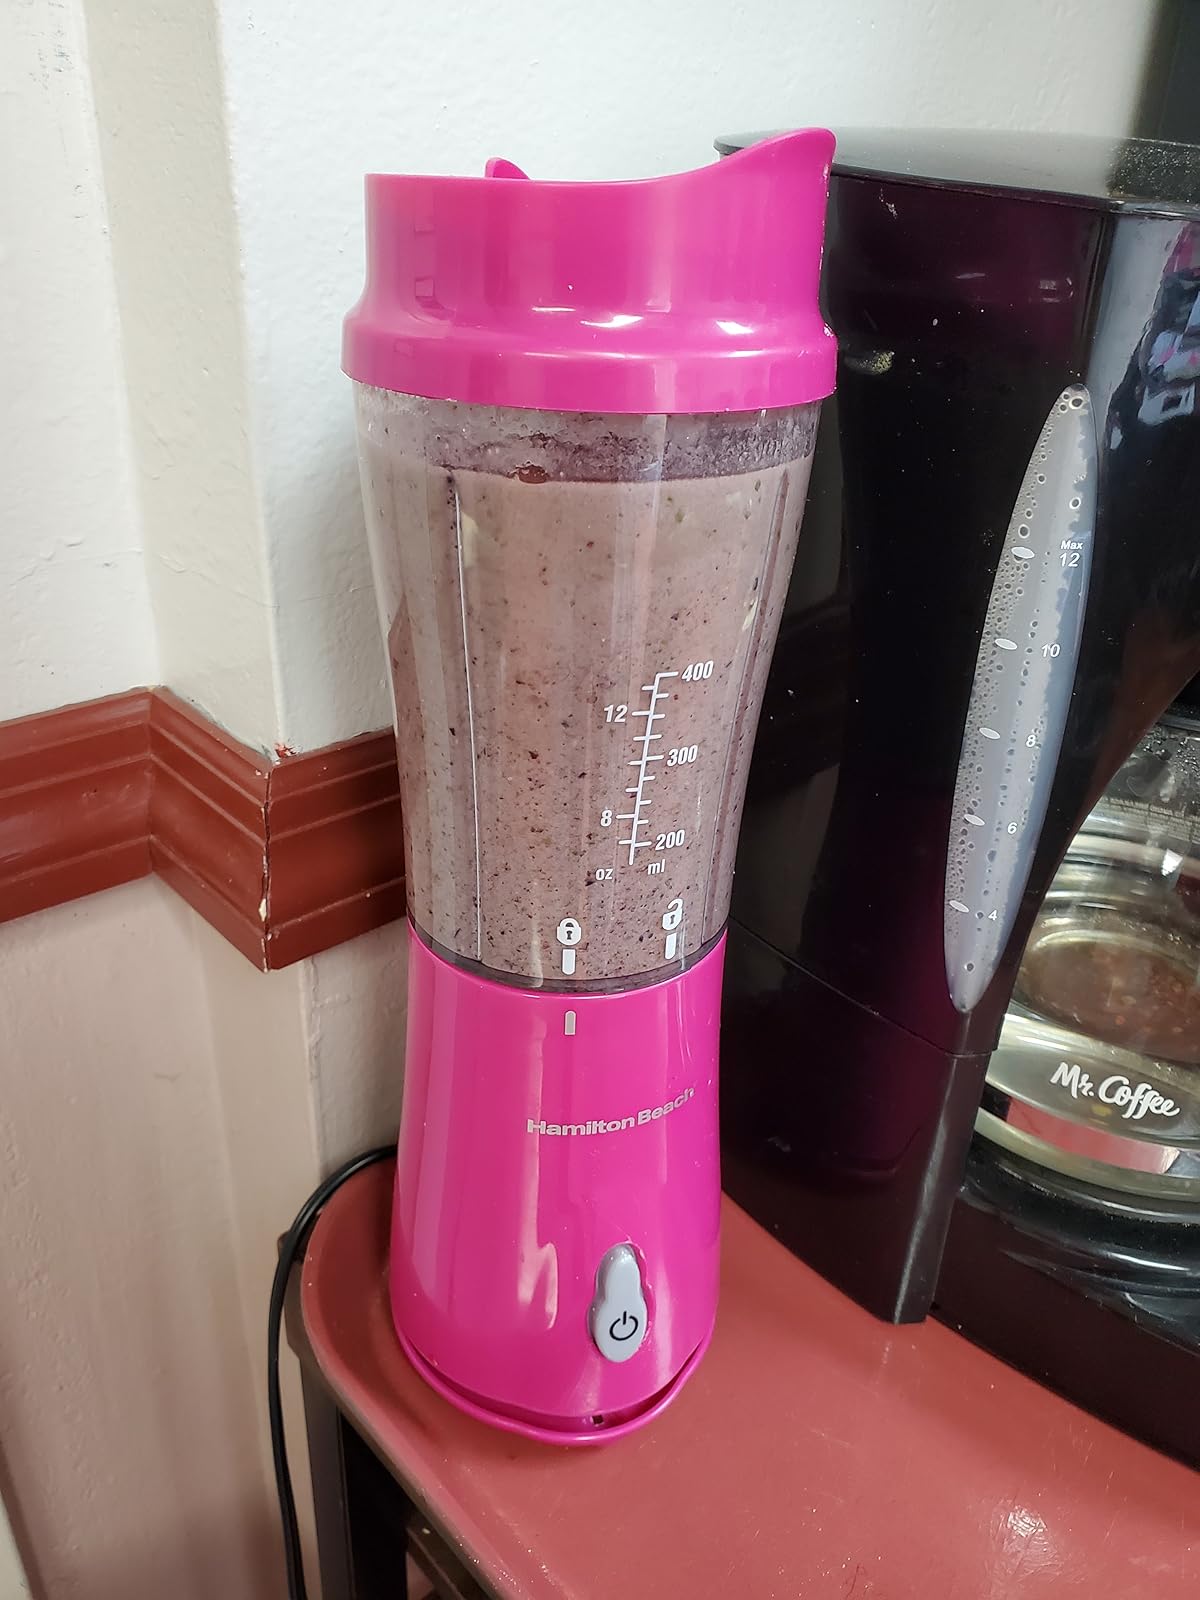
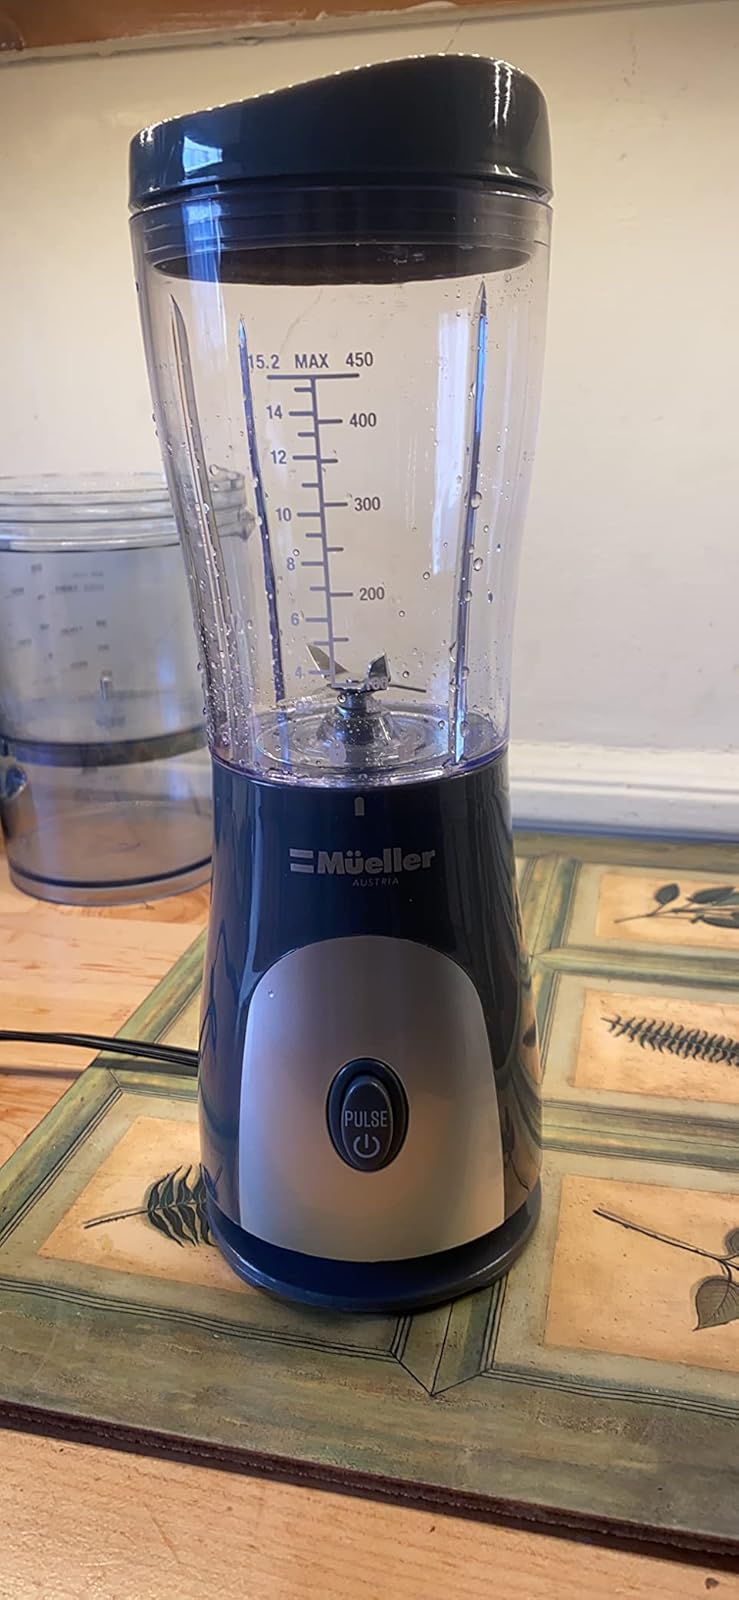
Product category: items_blender
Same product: no